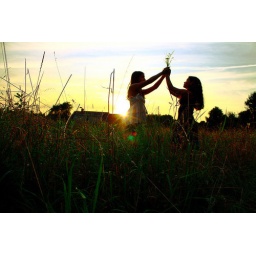
girls in grass sunlight